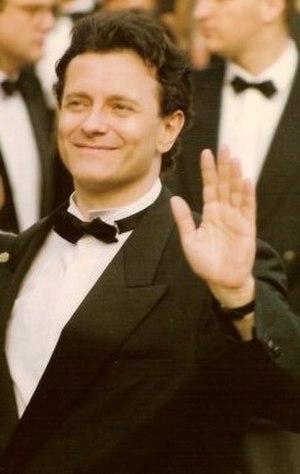
Francis Huster au festival de Cannes.
Miss France 2012, 82ᵉ élection de Miss France, s'est déroulée le 3 décembre 2011 au Parc des expositions de Penfeld, à Guilers, près de Brest. La gagnante, Delphine Wespiser, succède à Laury Thilleman, Miss France 2011.
Francis Huster est un acteur, metteur en scène, réalisateur et scénariste français, né le 8 décembre 1947 à Neuilly-sur-Seine.